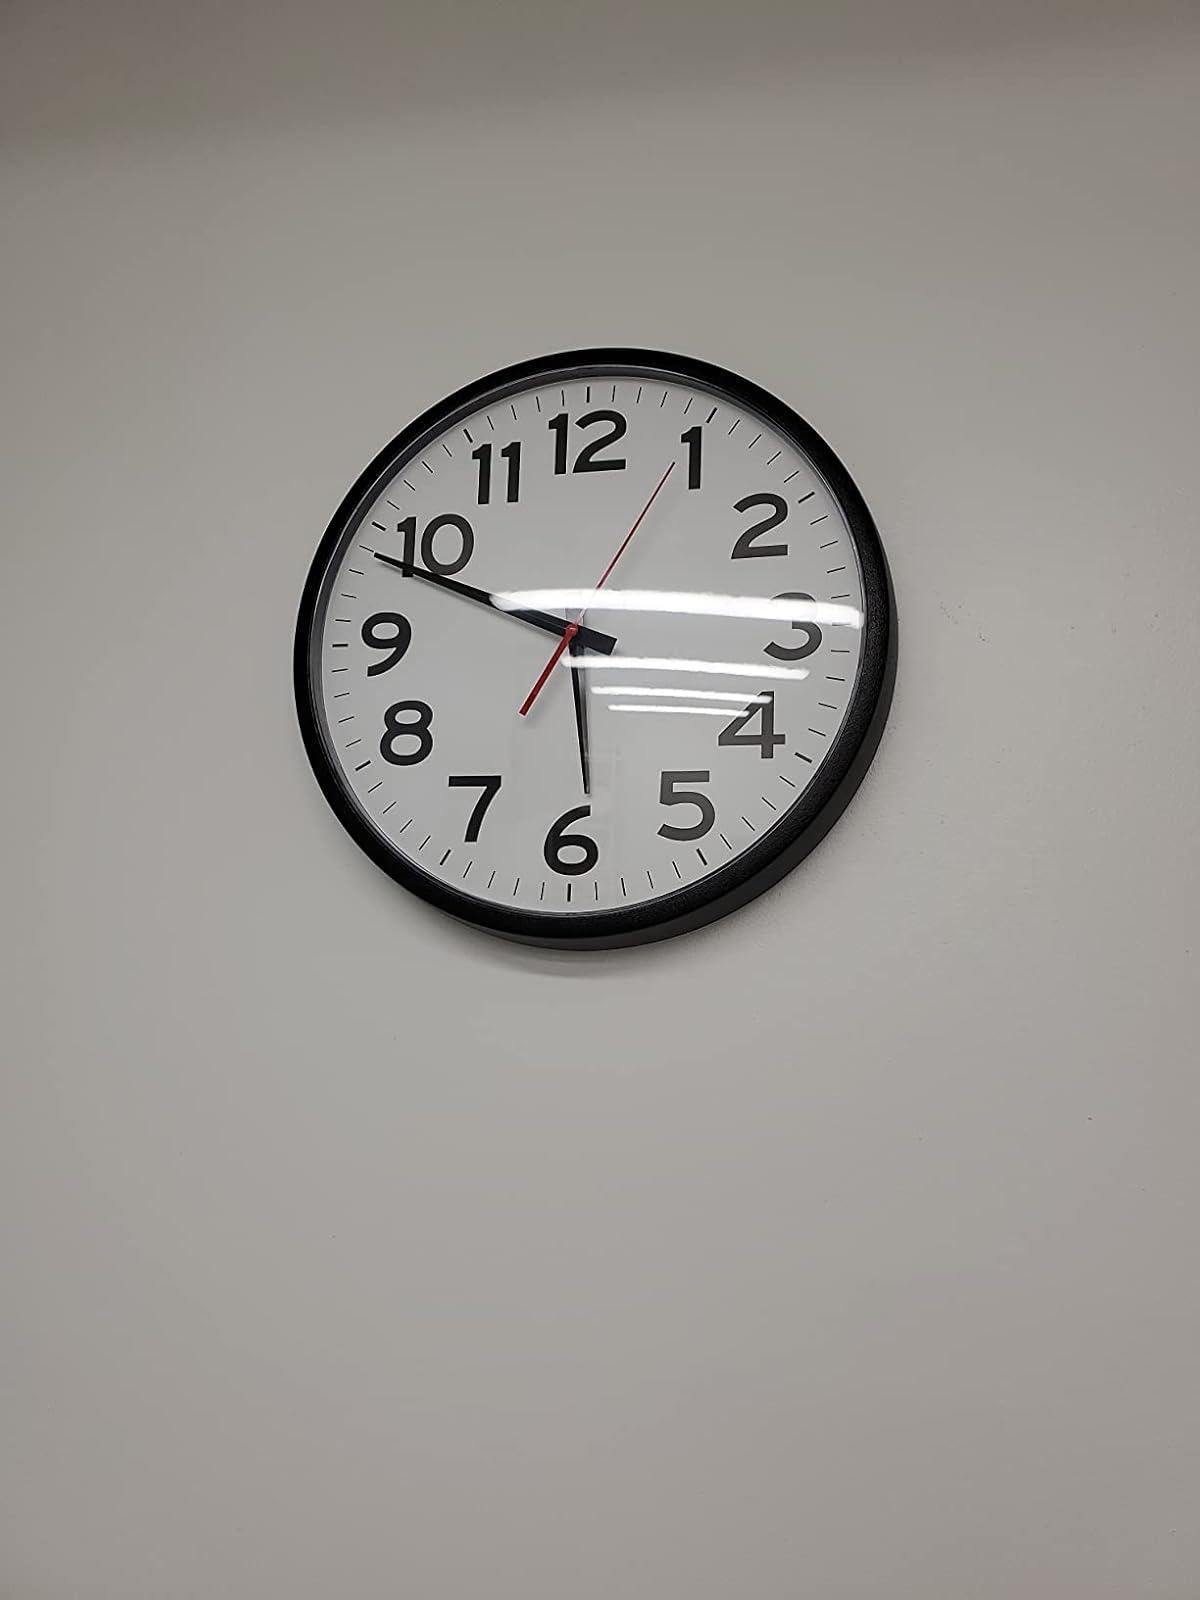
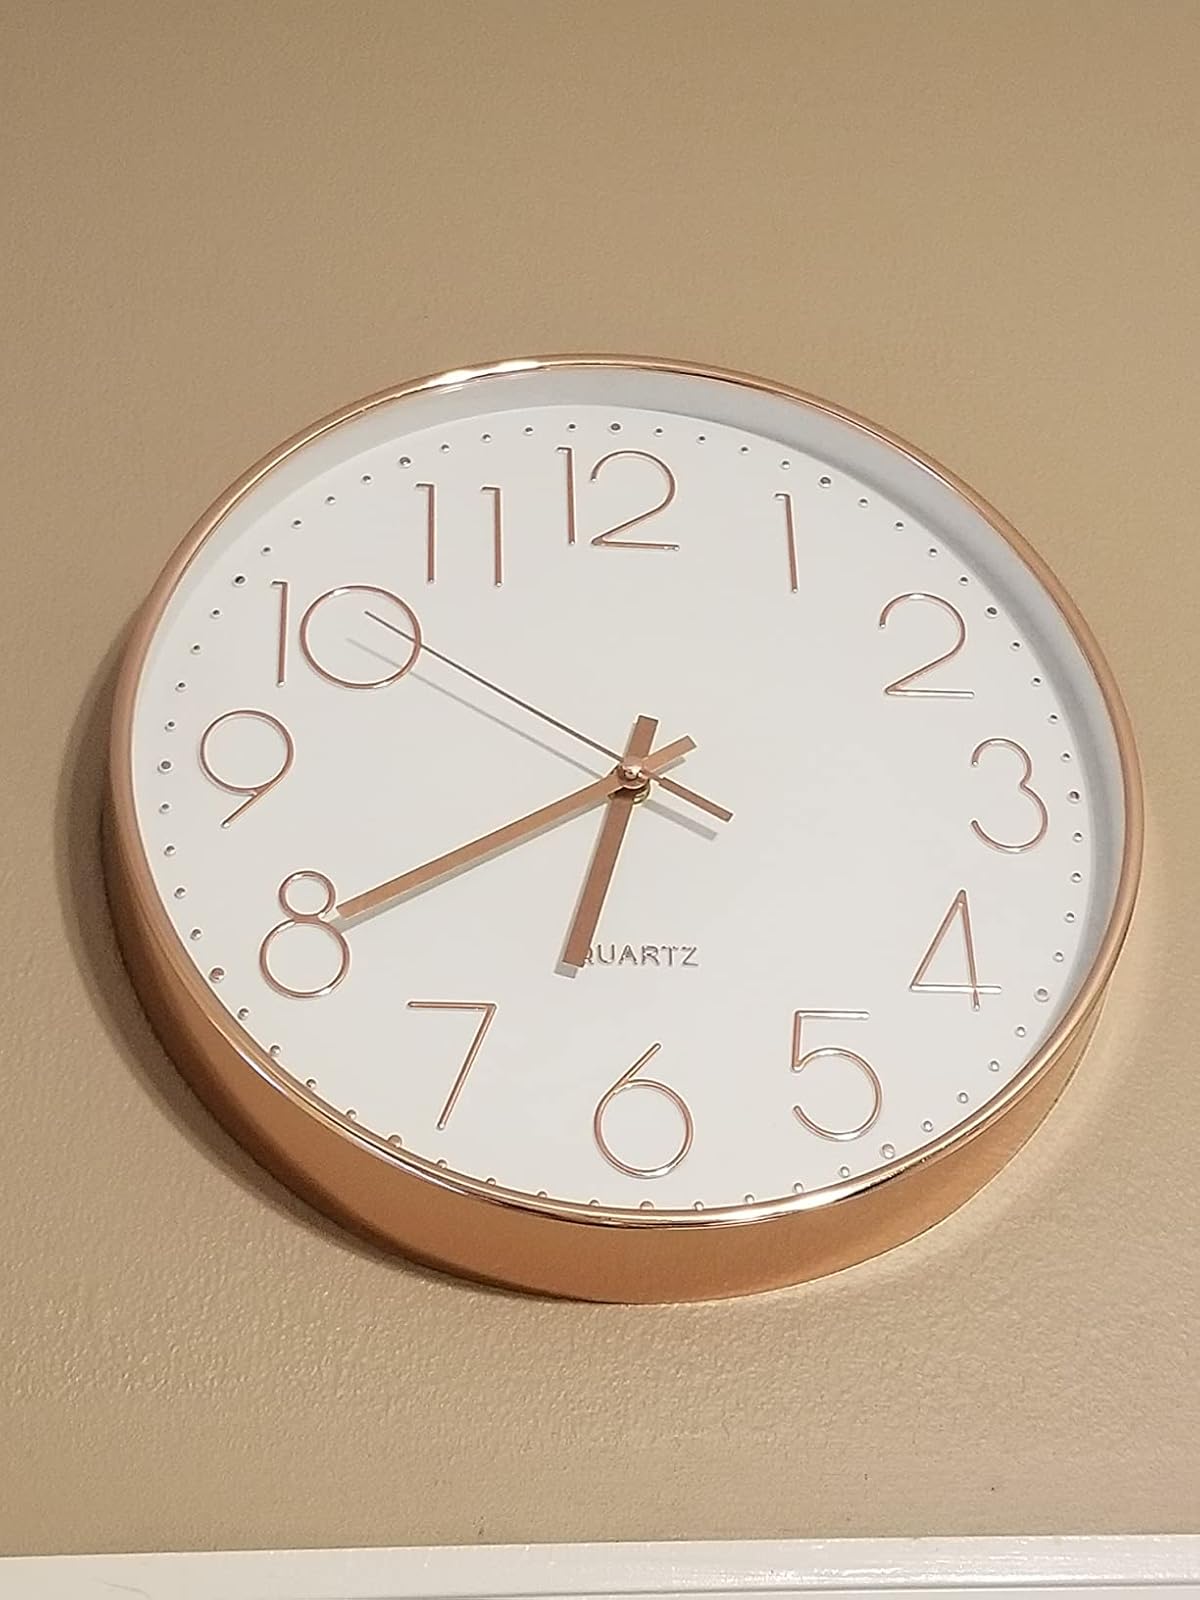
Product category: clock
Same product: no